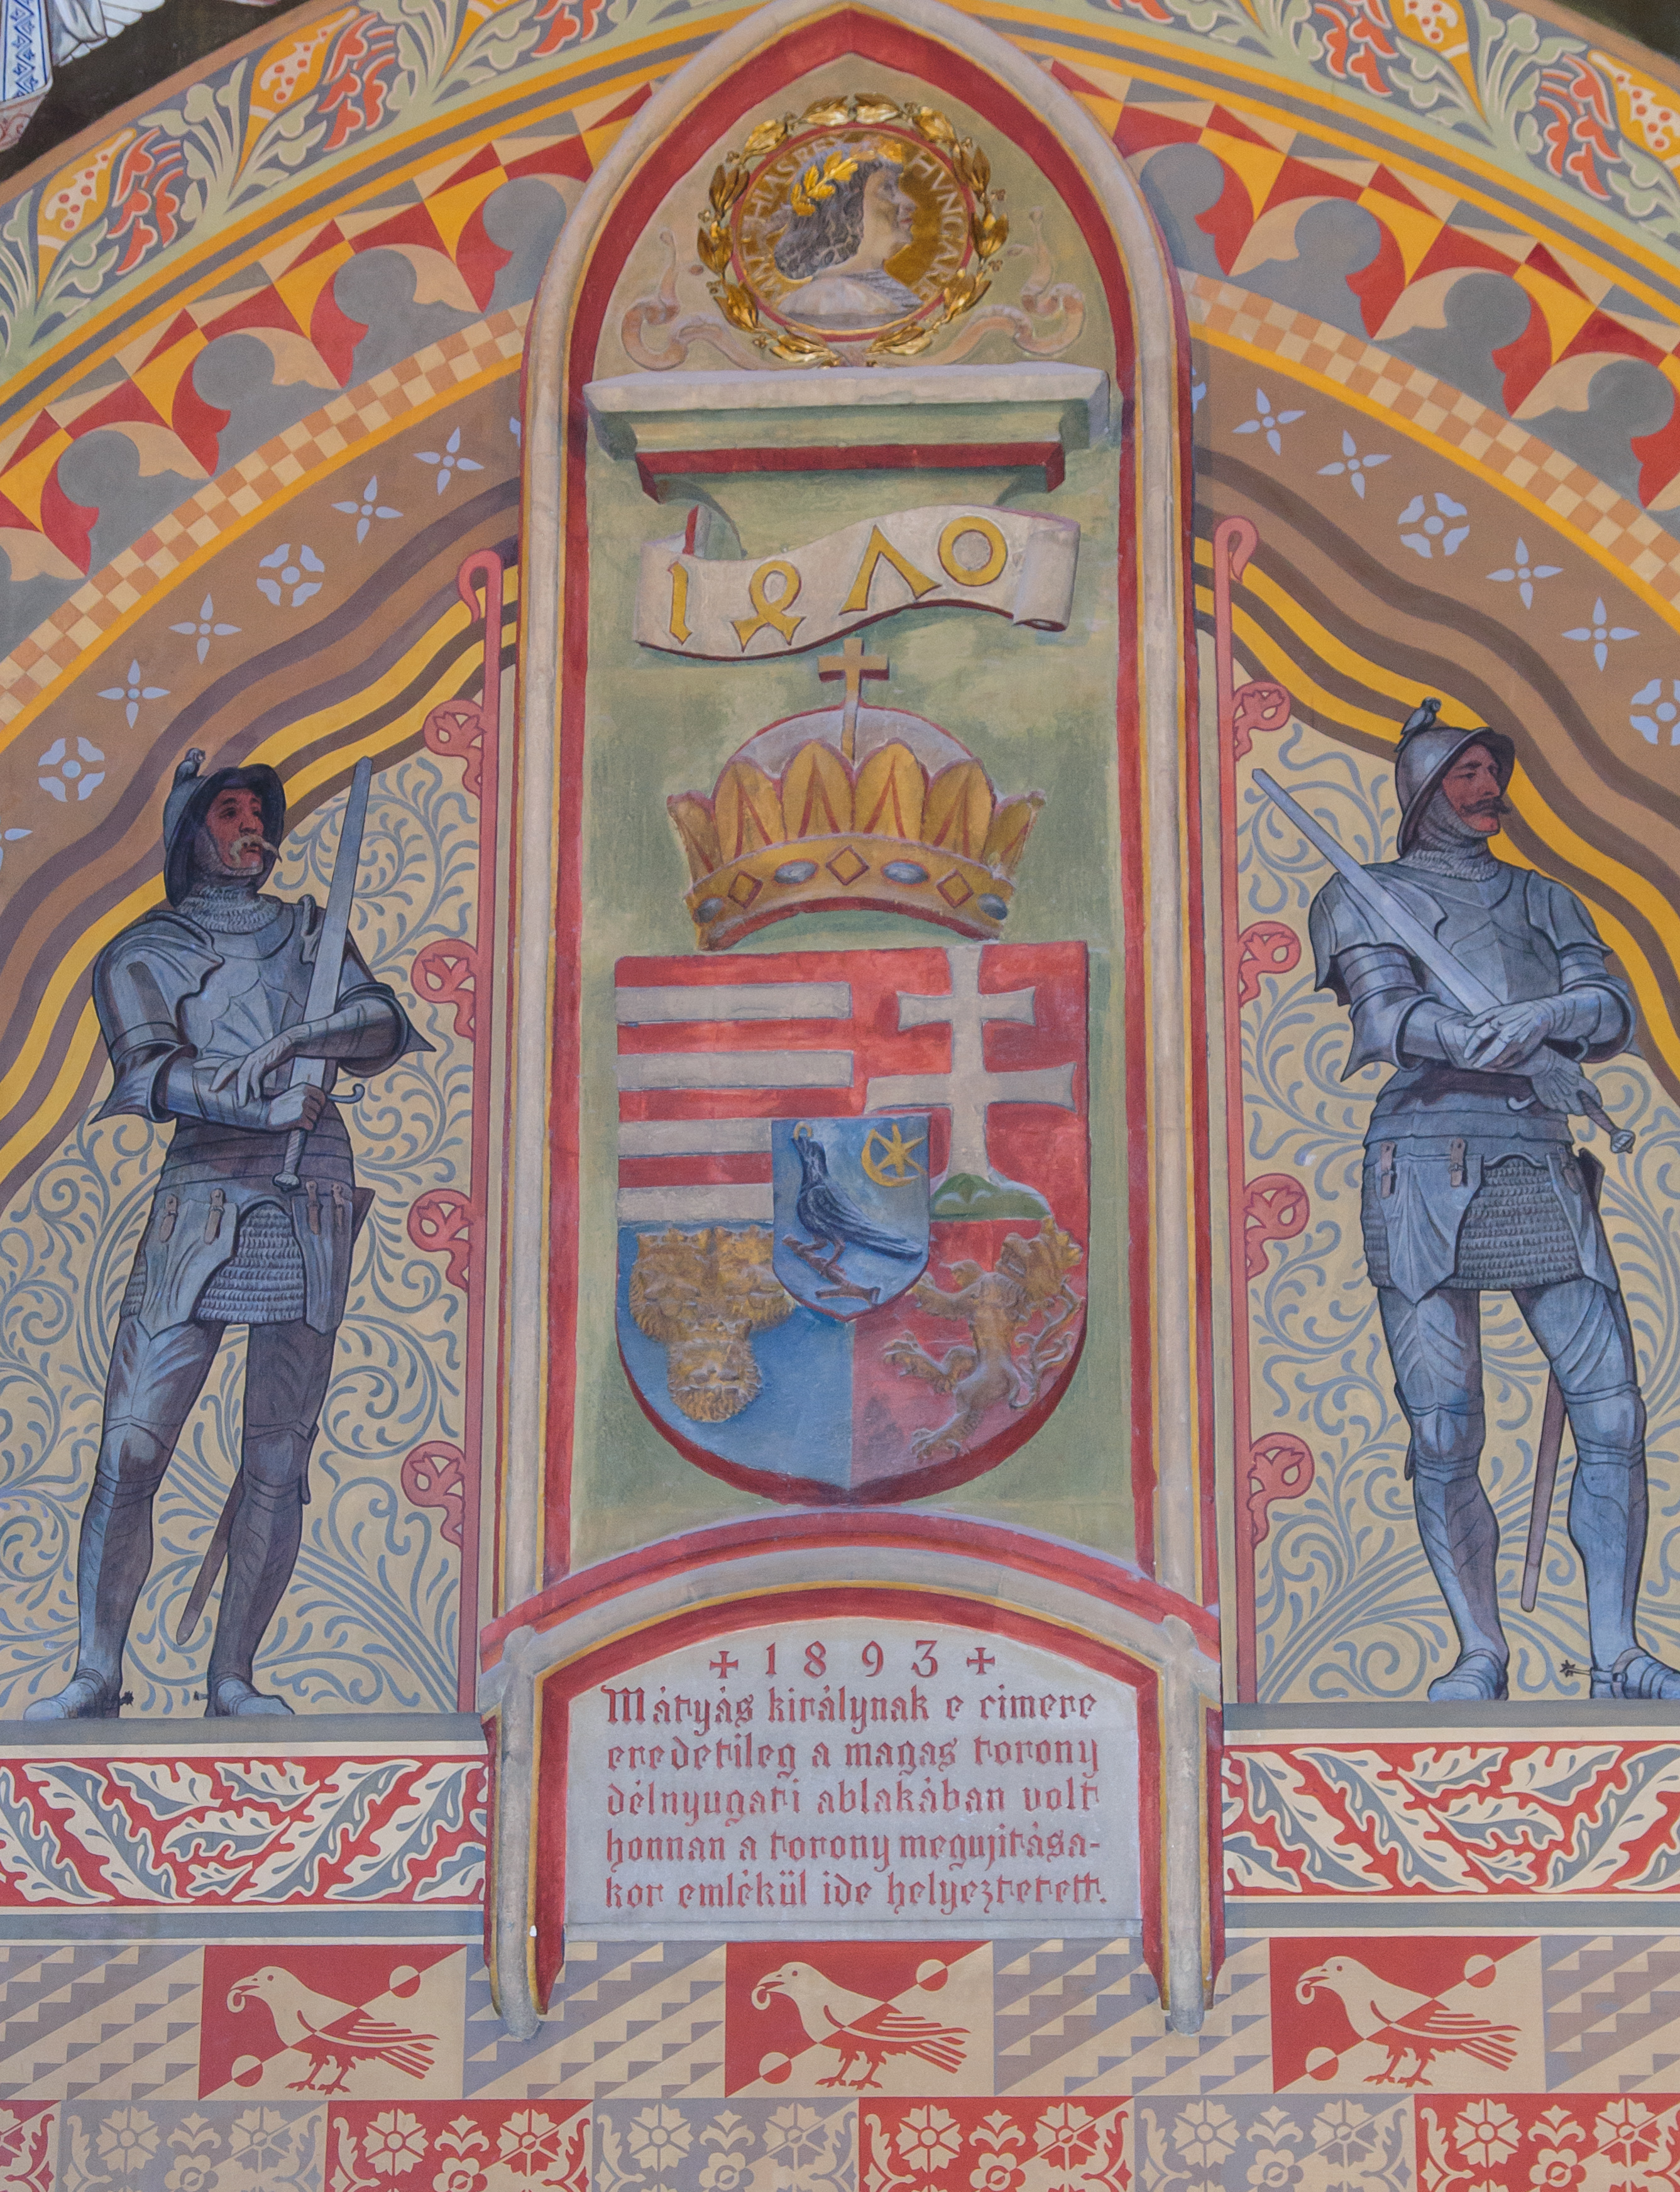
nikon, art, temple, mural, budapest, hungary, carving, d300, ancient history